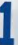
Number: 1